Aruncus dioicus

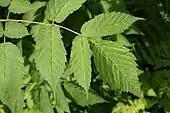
The leaves are alternate and pinnately compound. Leaflets are sharply compoundly-serrate.

The species is from tall, with compound leaves consisting of 3 or 5 leaflets. Very small, 5-petaled white or cream flowers are displayed in showy panicles, blooming in late spring to early summer. Male and female flowers are borne on different plants. The flower spikes rise high above the plant, adding to the showiness of the species. Plants with male flowers have a showier bloom than the ones with female flowers.